History of the Jews in Australia

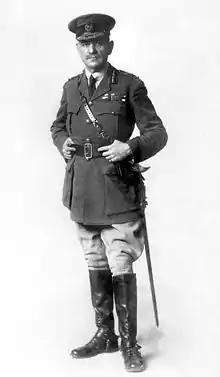
Sir John Monash in 1918. Monash was one of the most distinguished Allied commanders of the Western Front during World War I.

By 1901 it is estimated there were over 15,000 Jews in Australia. When Australia was founded as an independent country in 1901, some of the founders were Jewish. From the outset, Jews were treated as equal citizens with freedom to participate in economic and cultural life, and played an important role in their development. Antisemitism, which was common in contemporary Europe, was very rare in Australia.